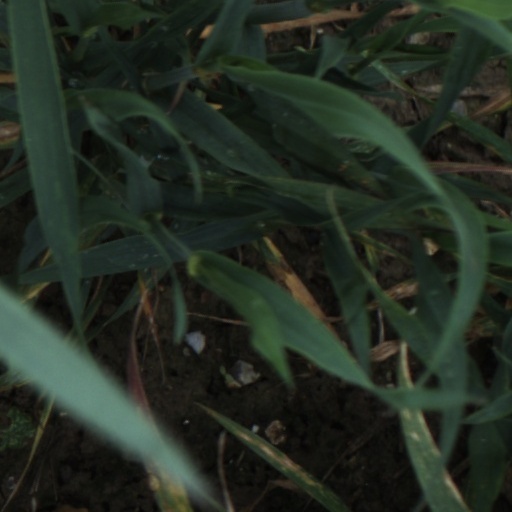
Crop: wheat